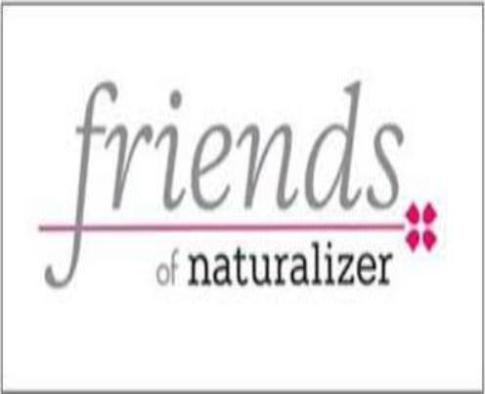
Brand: naturalizer-2
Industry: Clothes